Shortages related to the COVID-19 pandemic

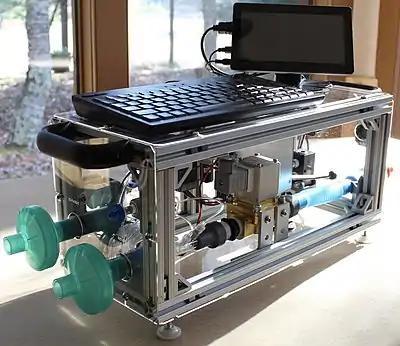
The fully open-source PVP-1 ventilator, developed at Princeton University.

The United Kingdom identified a ventilator shortage in 2016 during the NHS's Exercise Cygnus, but government stockpiles remained insufficient. In March, the British government called for industry to make ventilators for the NHS. Dyson and Babcock revealed plans to create 30,000 ventilators. The Ventilator Challenge involved companies such as Airbus, Rolls-Royce and Ford. This was seen as inadequate; the proposed ventilators would not have been usable in hospitals. None of the companies reached the final stages of testing and the majority were unneeded.